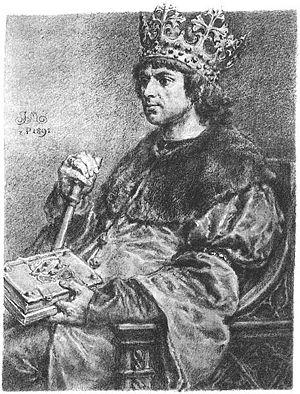
Alexandre Iᵉʳ Jagellon fut Grand-duc de Lituanie de 1492 à 1506 et roi de Pologne de 1501 à 1506.